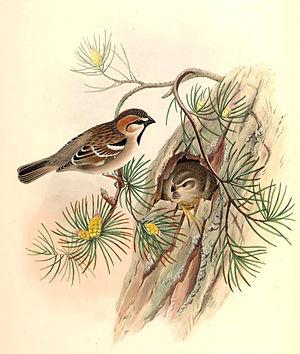
Le Moineau des saxaouls est une espèce de passereaux de la famille des Passeridae vivant en Asie centrale. Long de 14 à 16 centimètres et pesant de 25 à 32 grammes, c'est l'un des plus grands moineaux. Les deux sexes ont un plumage allant du gris au beige. Les pattes beige à beige rosé. Les femelles ont un plumage et un bec moins voyants, sans les bandes noires qui ornent la tête du mâle. Les marques sur la tête observées chez les deux sexes sont suffisamment distinctives pour que ce moineau ne puisse être confondu avec aucun autre oiseau. On connaît peu de choses sur ses vocalisations, à part un appel relativement doux et musical, un chant et un cri en vol.